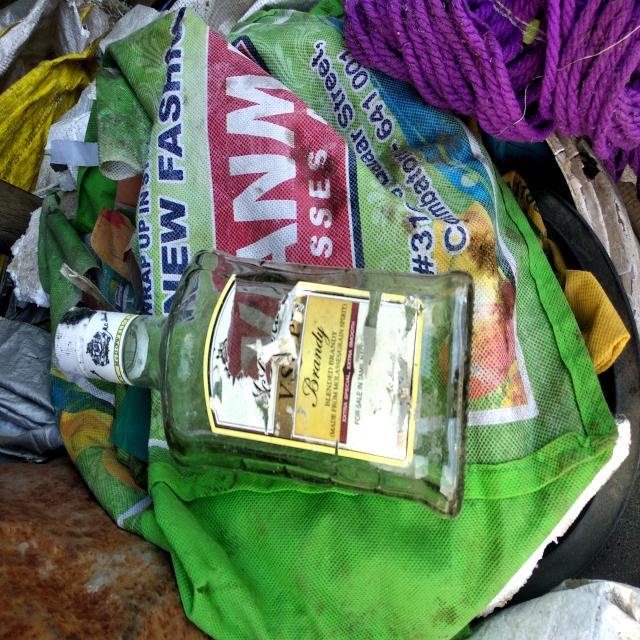
Label: Glass